Checkers

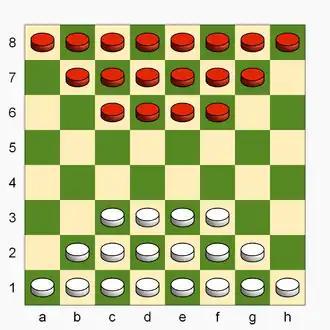
Dameo starting position

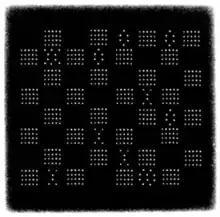
Christopher Strachey's "Checkers" (1952), an early video game

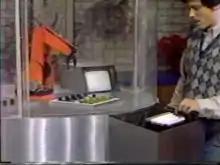
Scott M Savage's checkers (1983) the first robot game

American checkers has been the arena for several notable advances in game artificial intelligence. In 1951 Christopher Strachey created "Checkers", a simulation of the board game. The checkers game tried to run for the first time on 30 July 1951 at NPL, but was unsuccessful due to program errors. In the summer of 1952 he successfully ran the program on Ferranti Mark 1 computer and played the first computer checkers and one of the first video games according to many definitions. In the 1950s, Arthur Samuel created one of the first board game-playing programs of any kind. More recently, in 2007 scientists at the University of Alberta developed their "Chinook" program to the point where it is unbeatable. A brute force approach that took hundreds of computers working nearly two decades was used to solve the game, showing that a game of checkers will always end in a draw if neither player makes a mistake. The solution is for the checkers variation called go-as-you-please (GAYP) checkers and not for the variation called three-move restriction checkers, however it is a legal three-move restriction game because only openings believed to lose are barred under the three-move restriction. As of December 2007, this makes American checkers the most complex game ever solved.